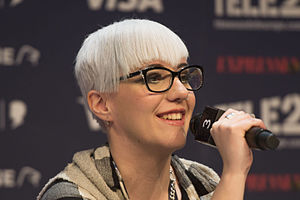
Nina Kraljić
Nina Kraljić i 2016
Nina Kraljić er en kroatisk sanger, der repræsenterede Kroatien ved Eurovision Song Contest 2016 med sangen "Lighthouse", hvor hun opnåede en 23. plads. Hun vandt den første sæson af det kroatiske udgave af The Voice, hvor hun blev mentoret af Jacques Houdek, som også repræsenterede Kroatien i 2017, hvor han opnåede en 13. plads.